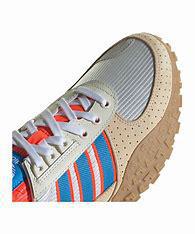
Brand: adidas
Model: originals Adidas Originals Retropy E5